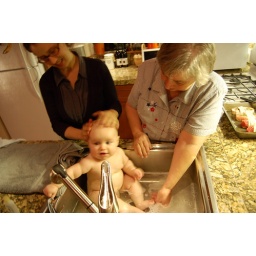
cid got a bath in our kitchen sink. he loved it.